Sky position (RA, Dec in degrees): 179.396, 4.556
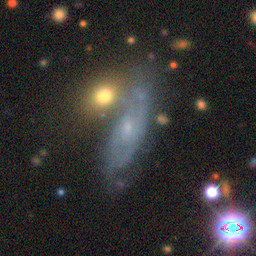
Galaxy morphology: Unbarred Loose Spiral Galaxies